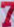
Number: 7